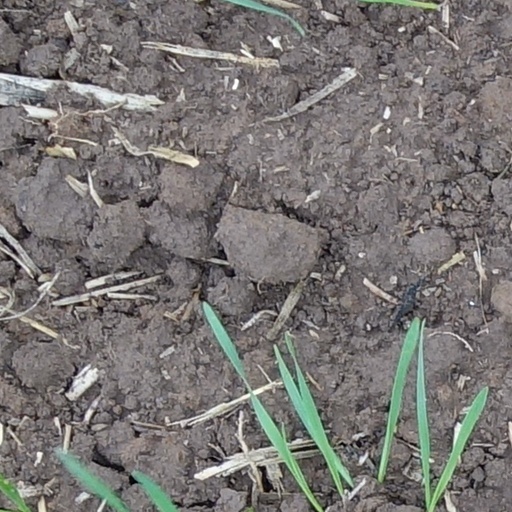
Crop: wheat